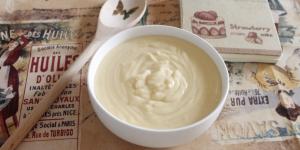
crema muselina